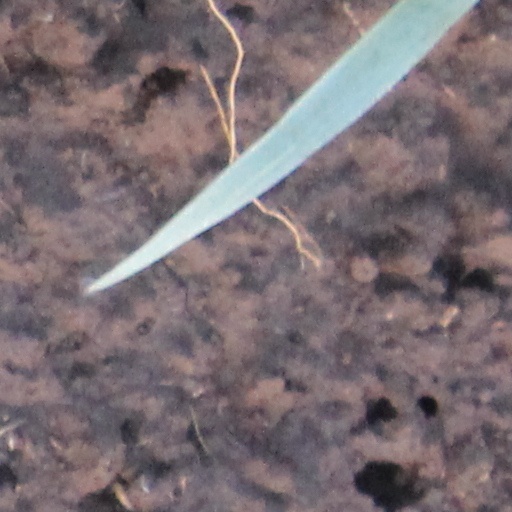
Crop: wheat